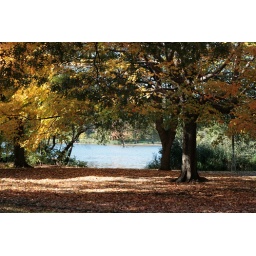
I've always been partial to glimpses of water through trees and streaks of light playing along in the scene.